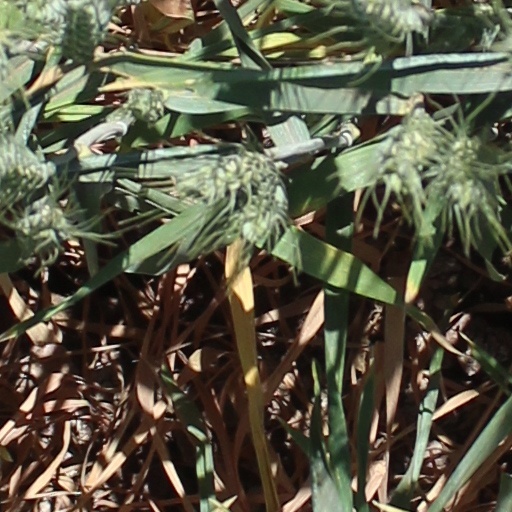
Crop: wheat